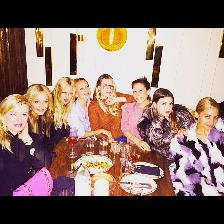
Label: Human